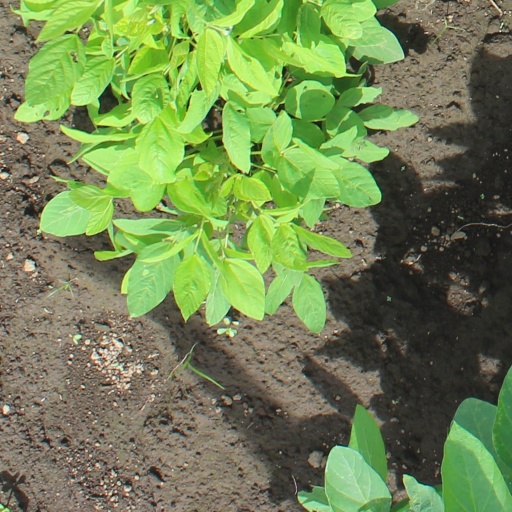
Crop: soybean